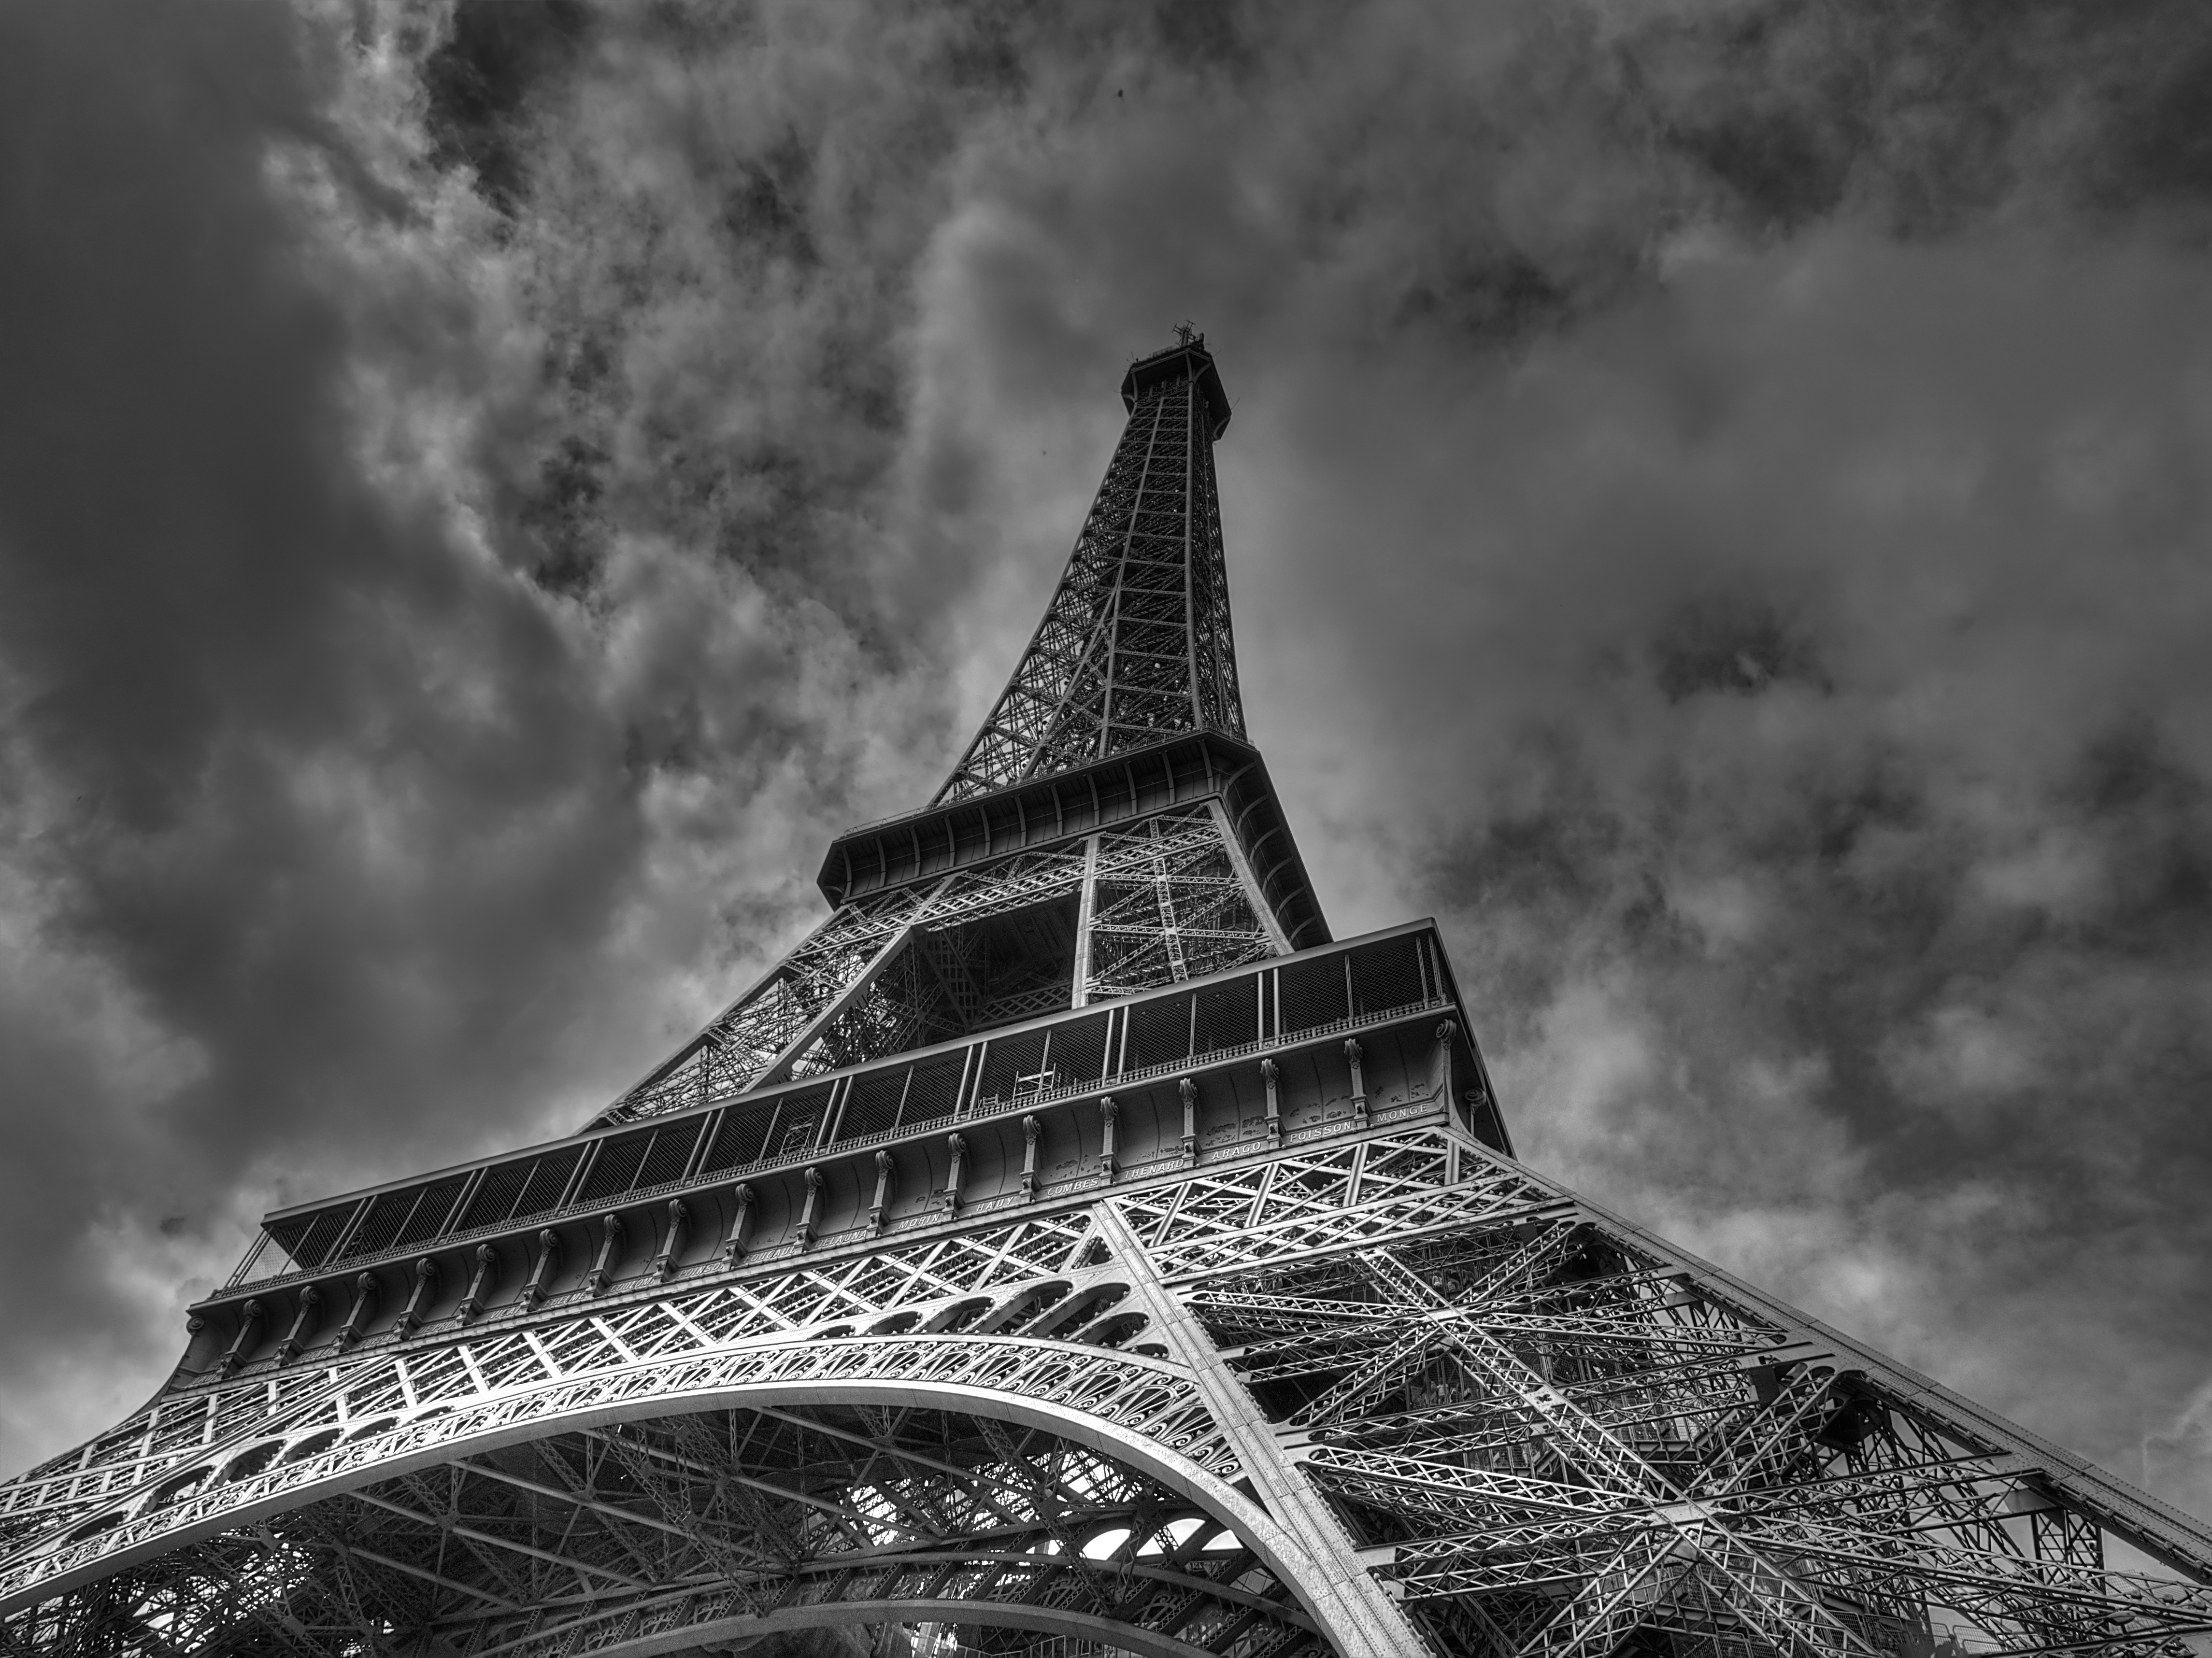
cloud, black and white, architecture, sky, white, night, photography, building, eiffel tower, paris, steel, france, europe, construction, tower, landmark, darkness, black, monochrome, places of interest, spire, symmetry, steel structure, world's fair, monochrome photography